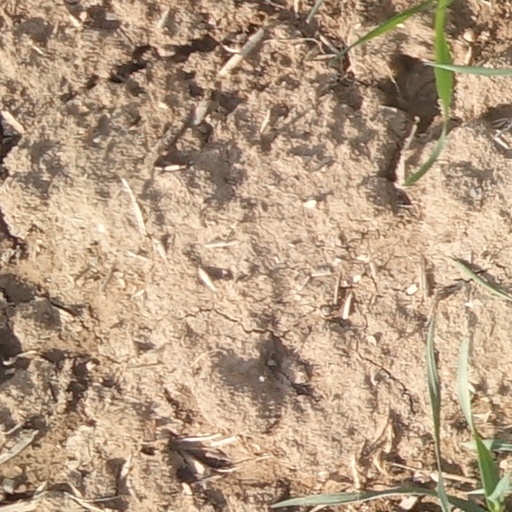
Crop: wheat